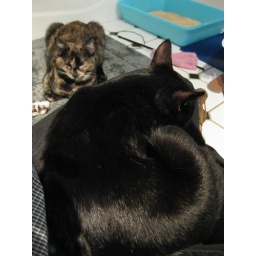
hanging out with the cats in the bathroom